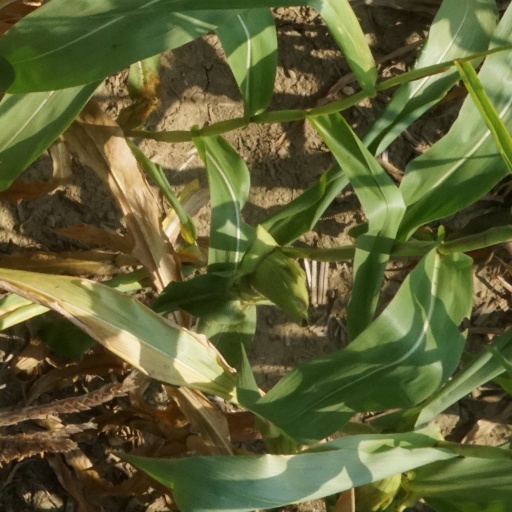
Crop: maize; corn